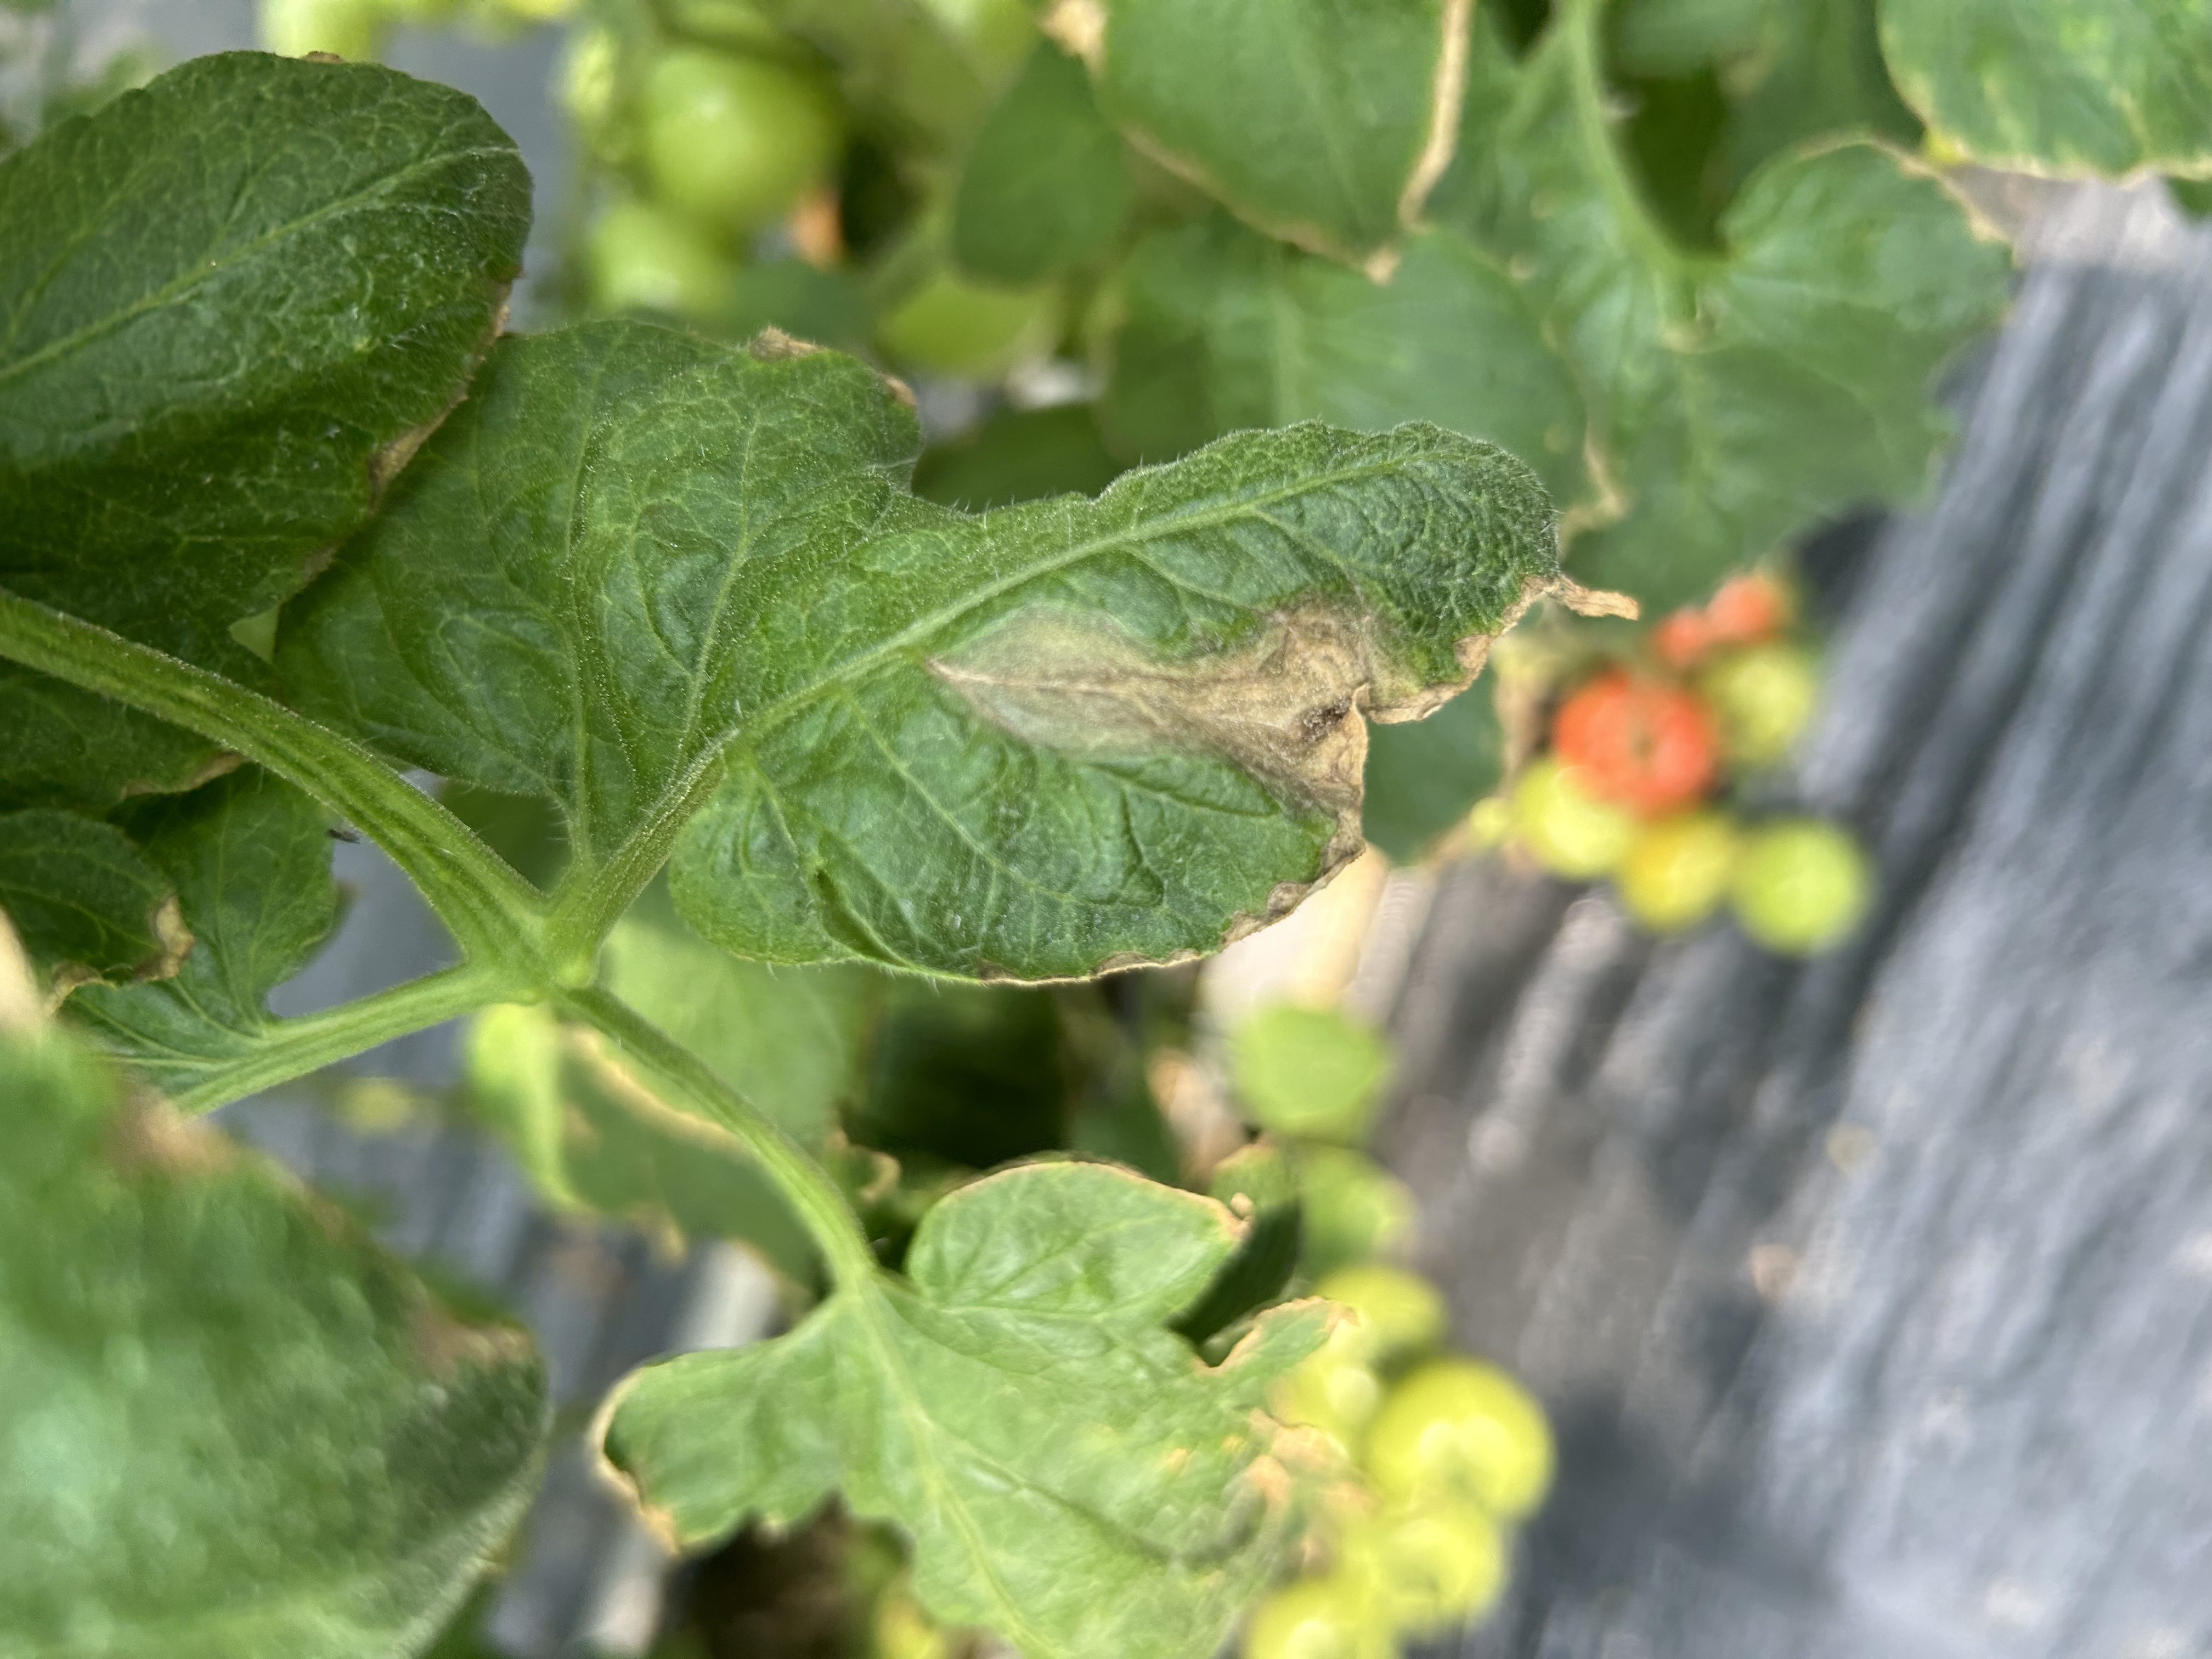
Disease: GrayMold